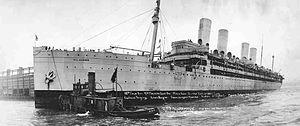
Le Kaiser Wilhelm II, est un paquebot transatlantique allemand à vapeur, achevé au printemps 1903 dans les chantiers navals de Stettin, à l'époque en Allemagne, mais aujourd'hui en Pologne. Il sert la compagnie Norddeutscher Lloyd aux côtés de ses trois sister-ships et détient un temps le Ruban bleu. Sa carrière ne connaît pas d'incident majeur jusqu'à la Première Guerre mondiale. Lorsque le conflit éclate, le navire se trouve à New York, en terrain neutre. Il y reste jusqu'en 1917, année de l'entrée en guerre des États-Unis. Il est alors réquisitionné et renommé Agammemnon.